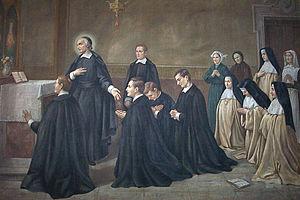
L'ordre de Notre-Dame de Charité est un ordre religieux de droit pontifical. L'institut s'est uni en 2014 à la congrégation de Notre-Dame de Charité du Bon Pasteur.